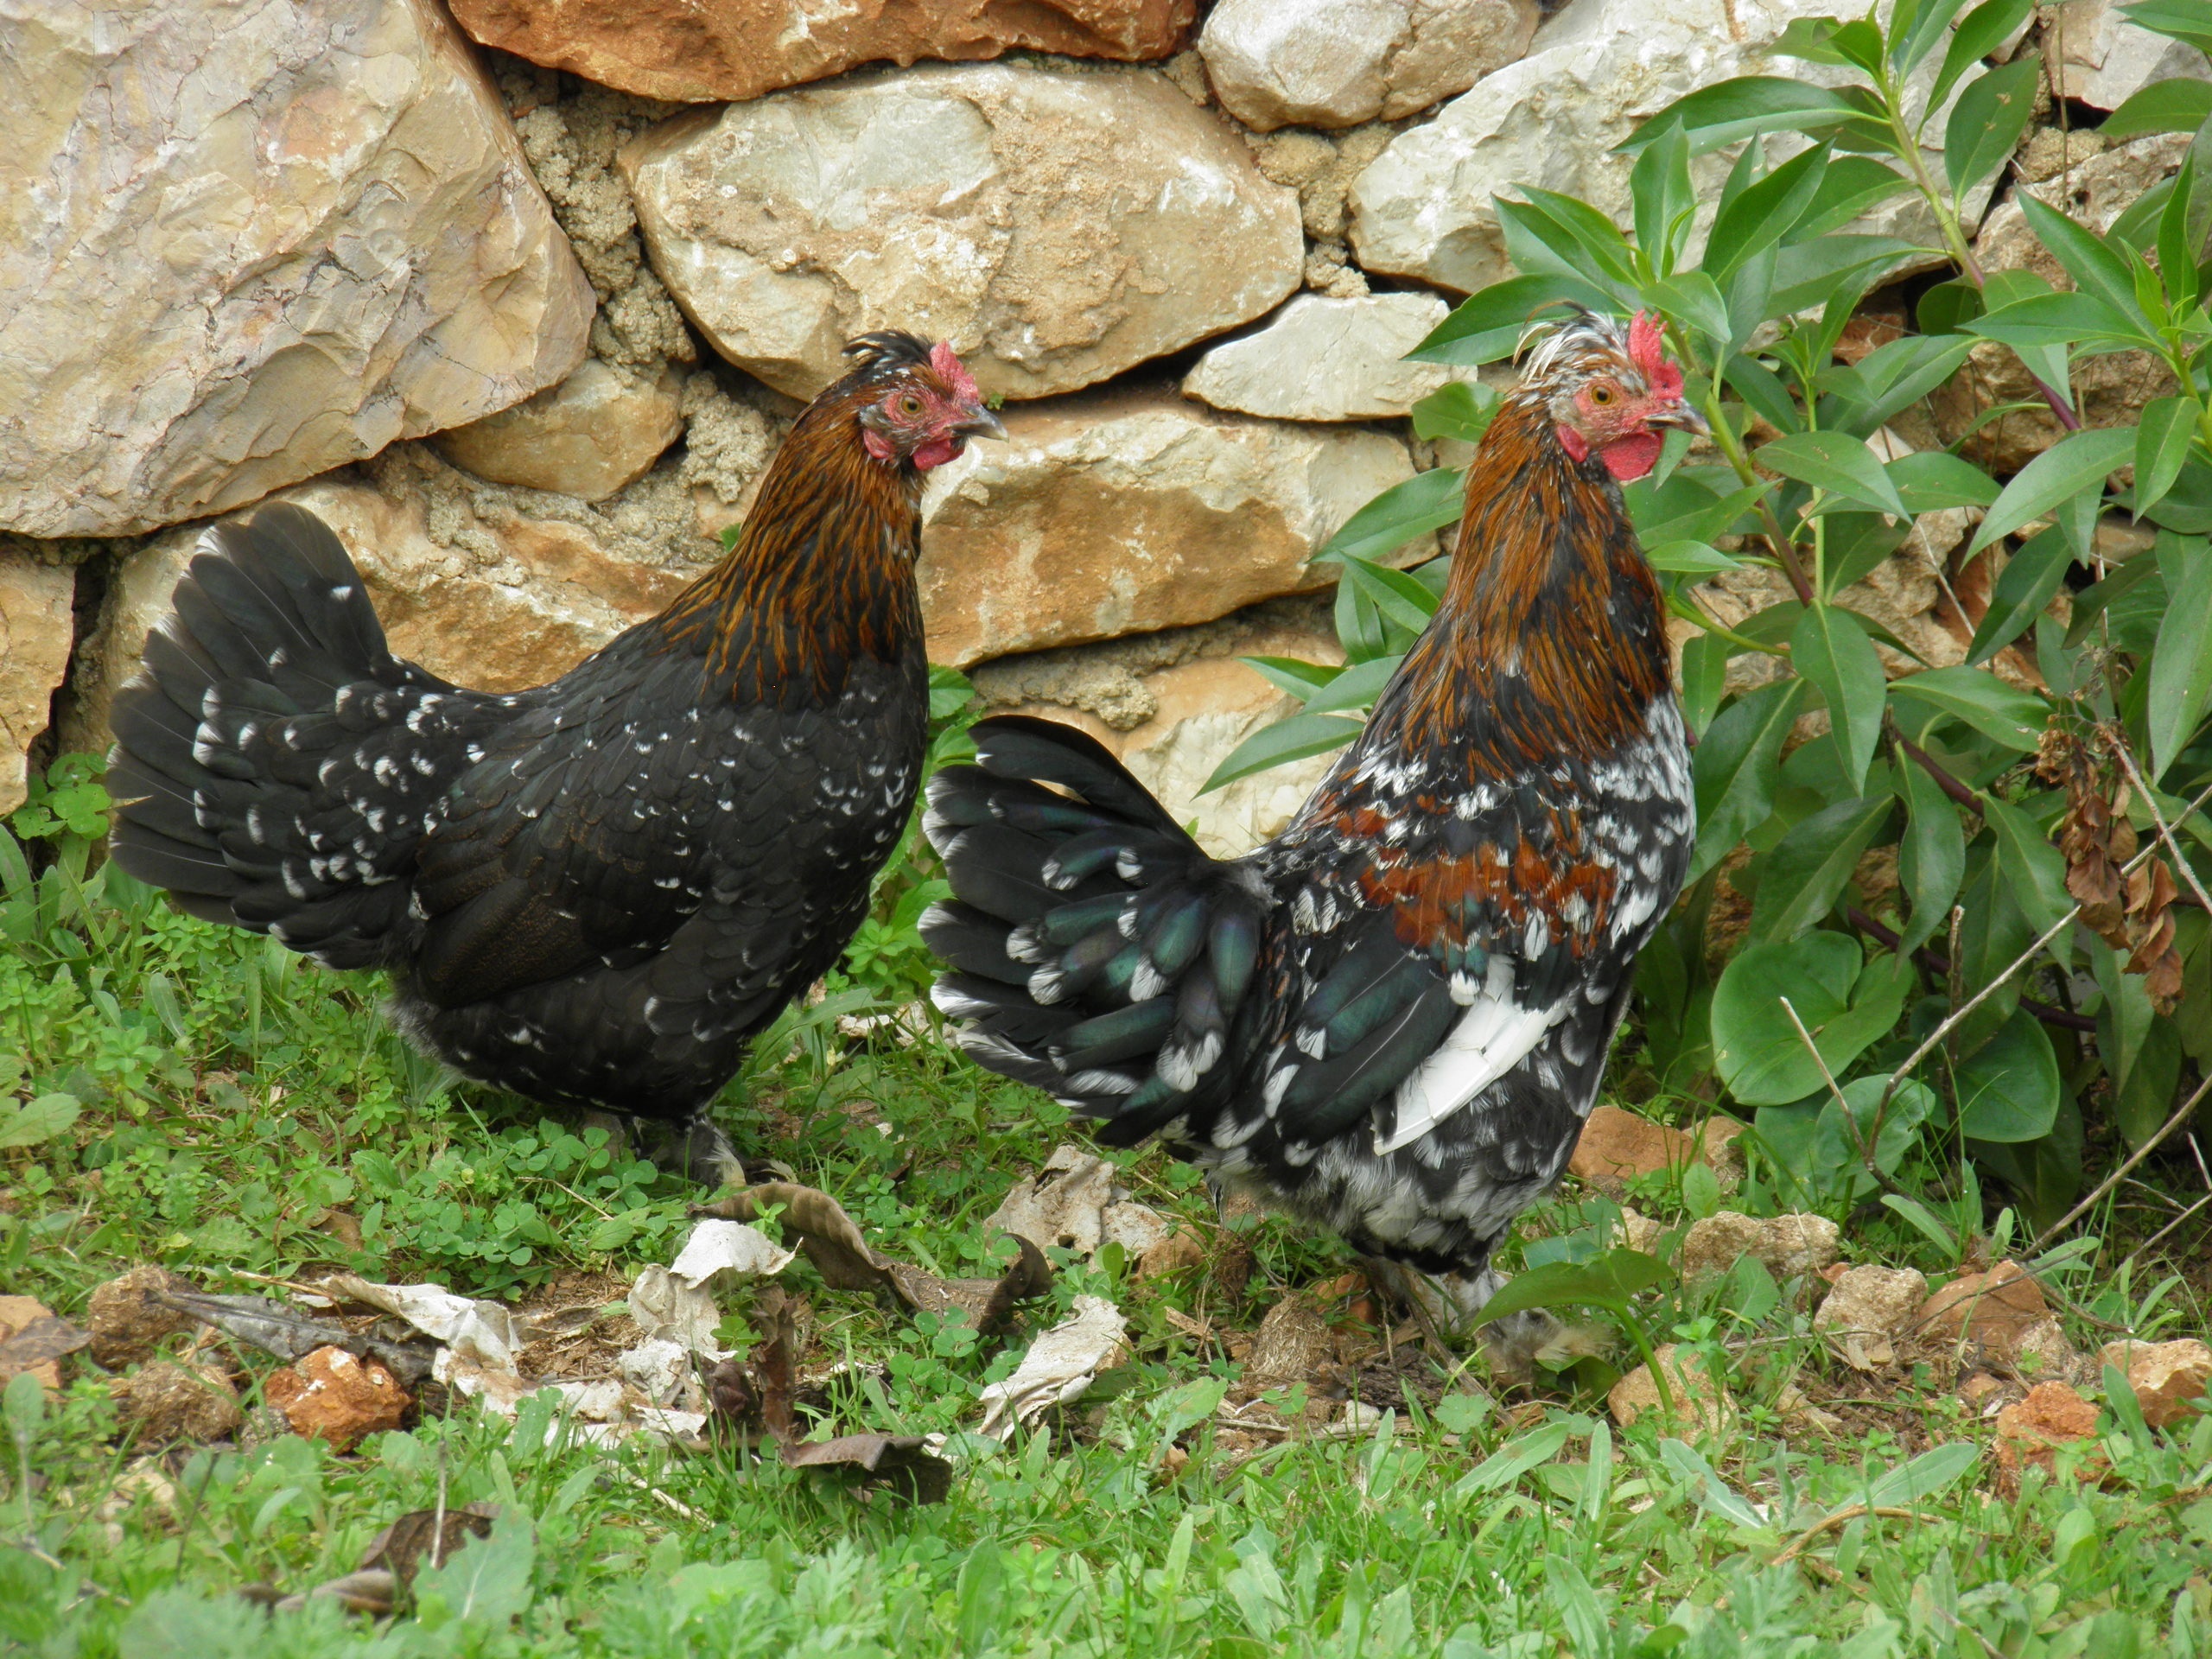
bird, farm, wildlife, rural, colorful, agriculture, chicken, fowl, fauna, rooster, poultry, hen, outdoors, galliformes, organic, phasianidae, poultry farming, bantams, dutch bantams